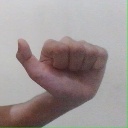
अक्षर: त